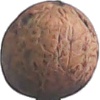
Label: walnut